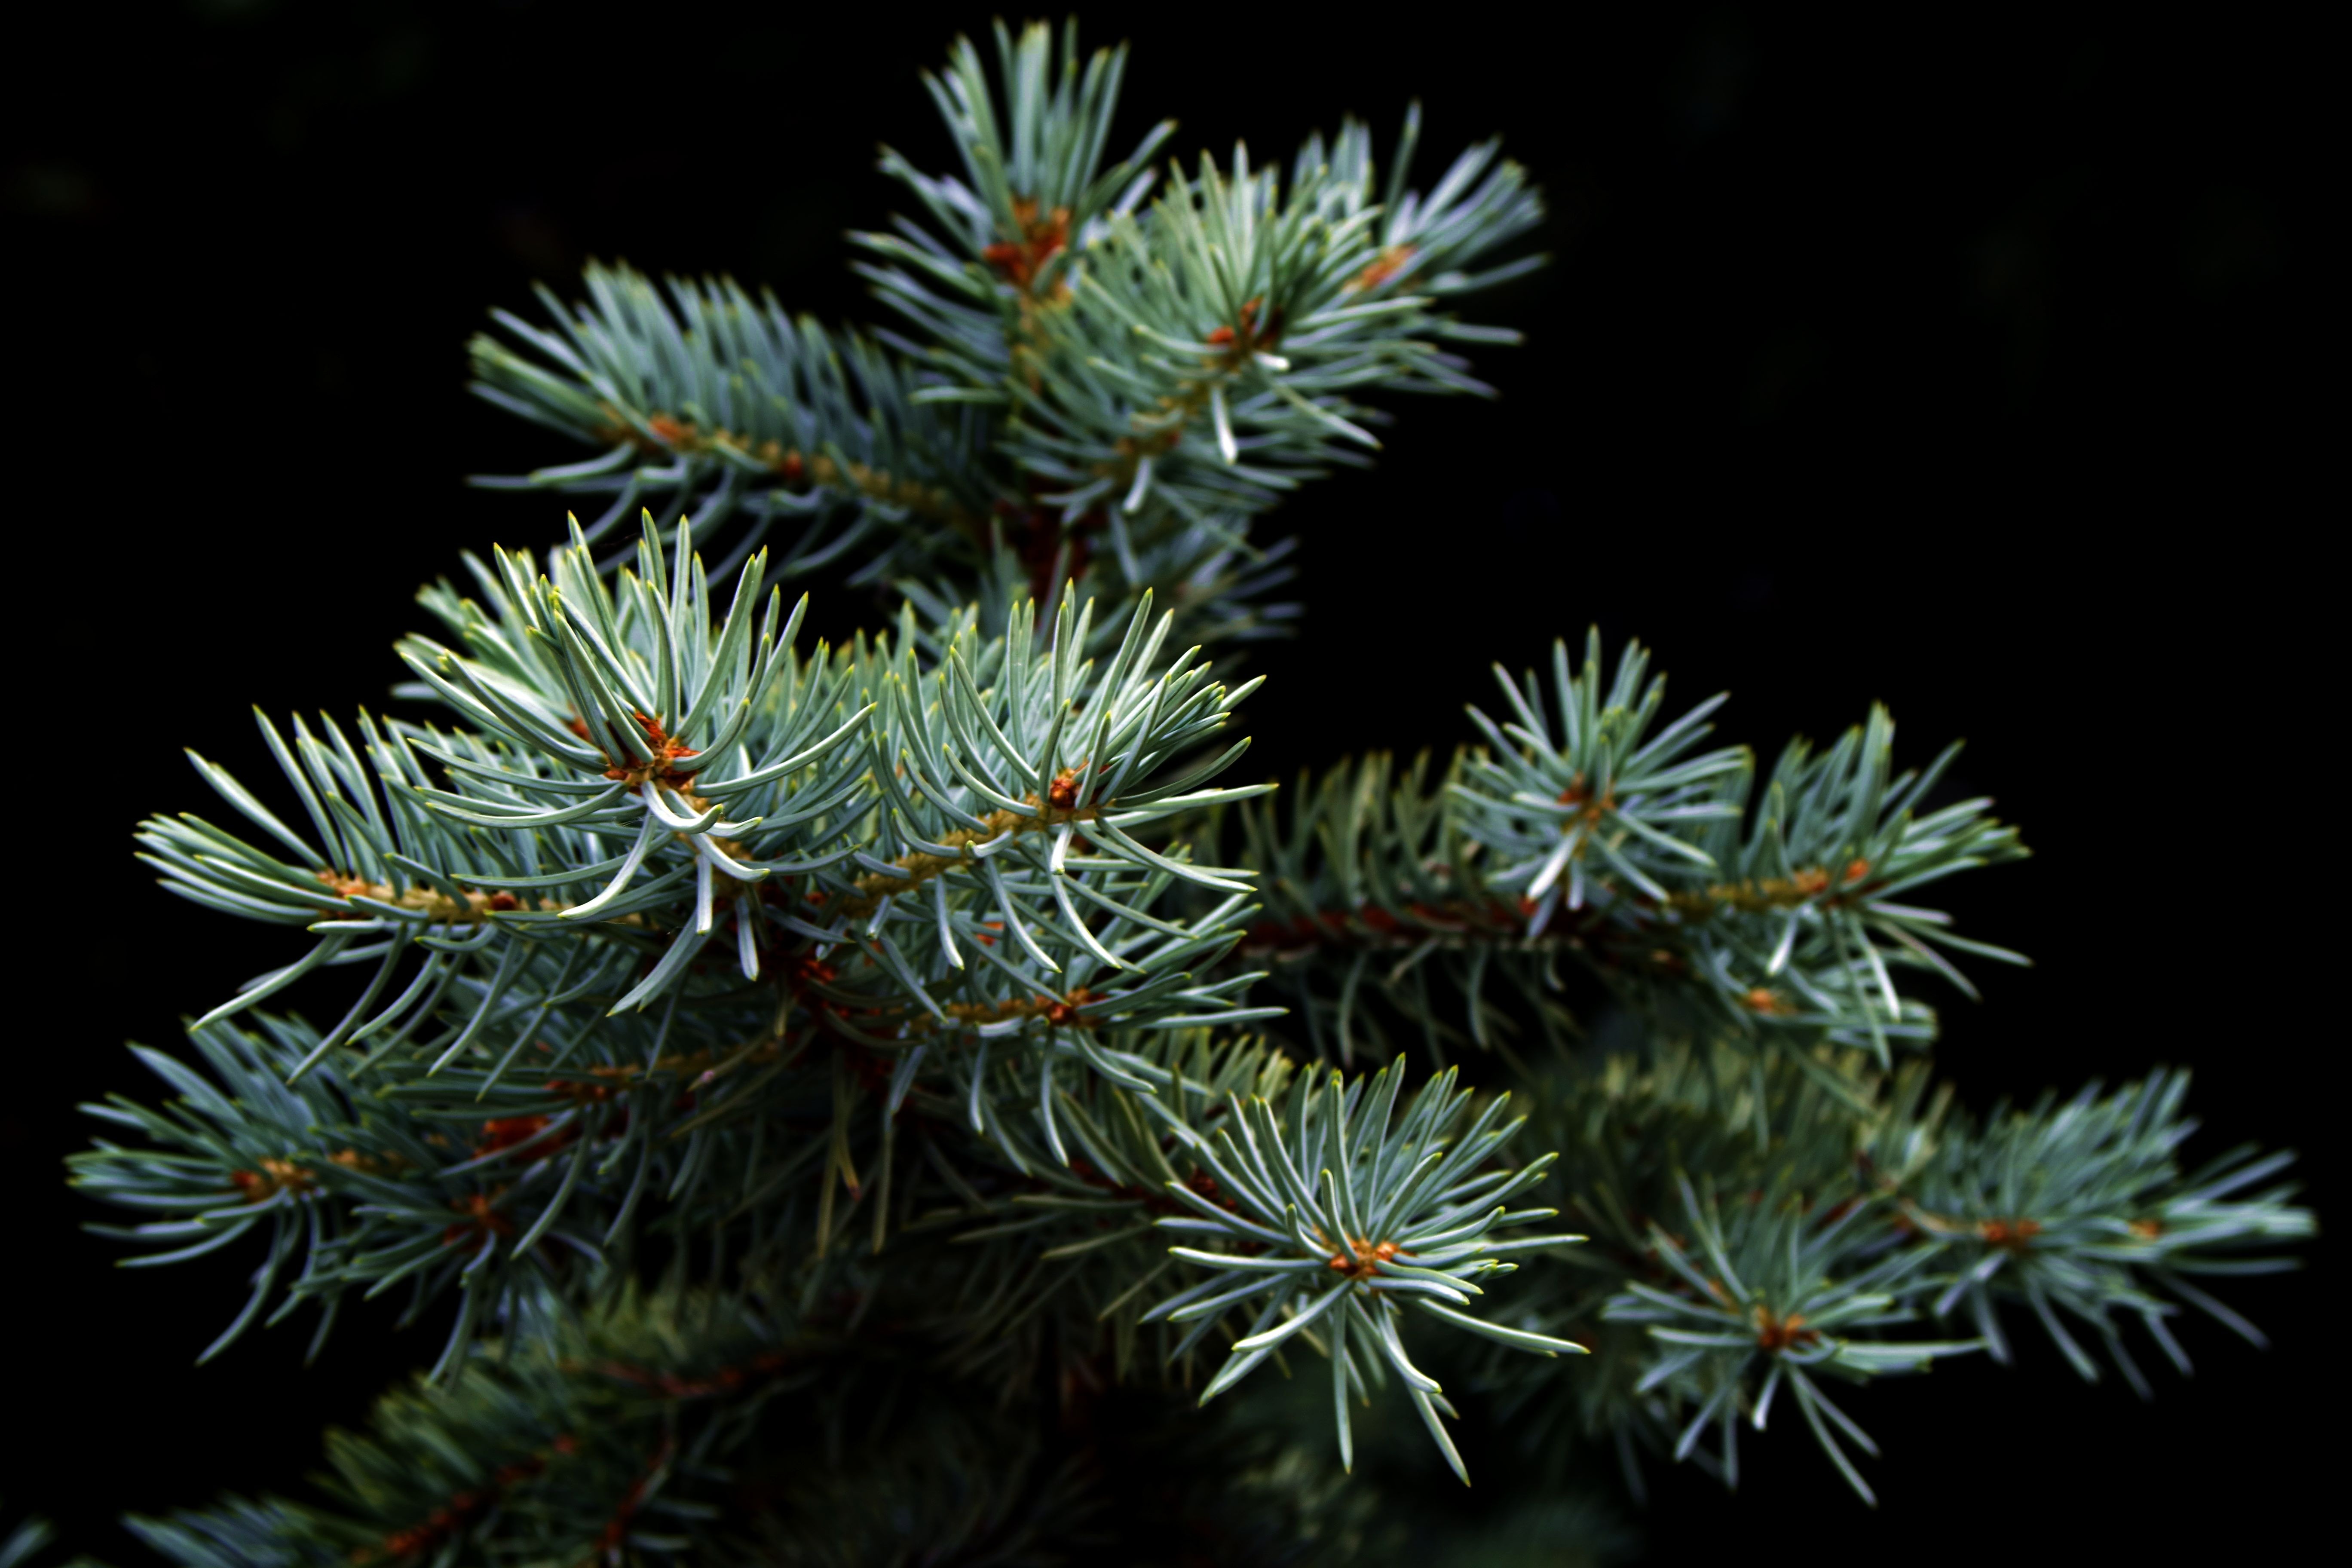
tree, branch, plant, leaf, flower, pine, evergreen, botany, christmas, fir, flora, christmas tree, twig, conifer, christmas decoration, twigs, coniferous, spruce, shrub, sprig, larch, christmas eve, christmas ornaments, iglak, happy holidays, flowering plant, the ceremony, pine family, photos of christmas, woody plant, land plant, thorns spines and prickles, arecales